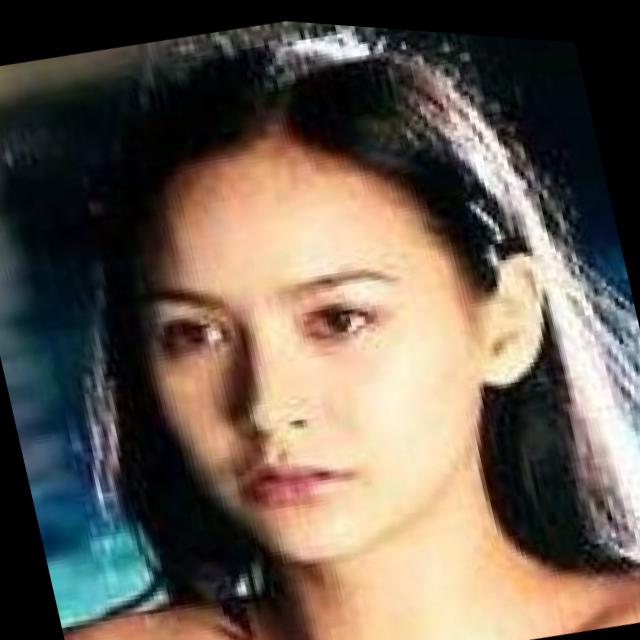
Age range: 21-44